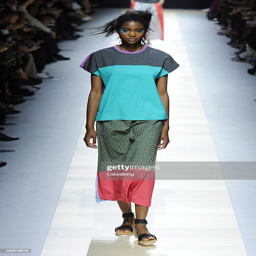
a model walks the runway at the fashion show during event .